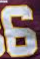
Number: 6